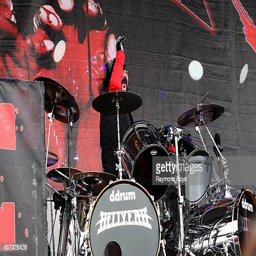
heavy metal artist performs during festival